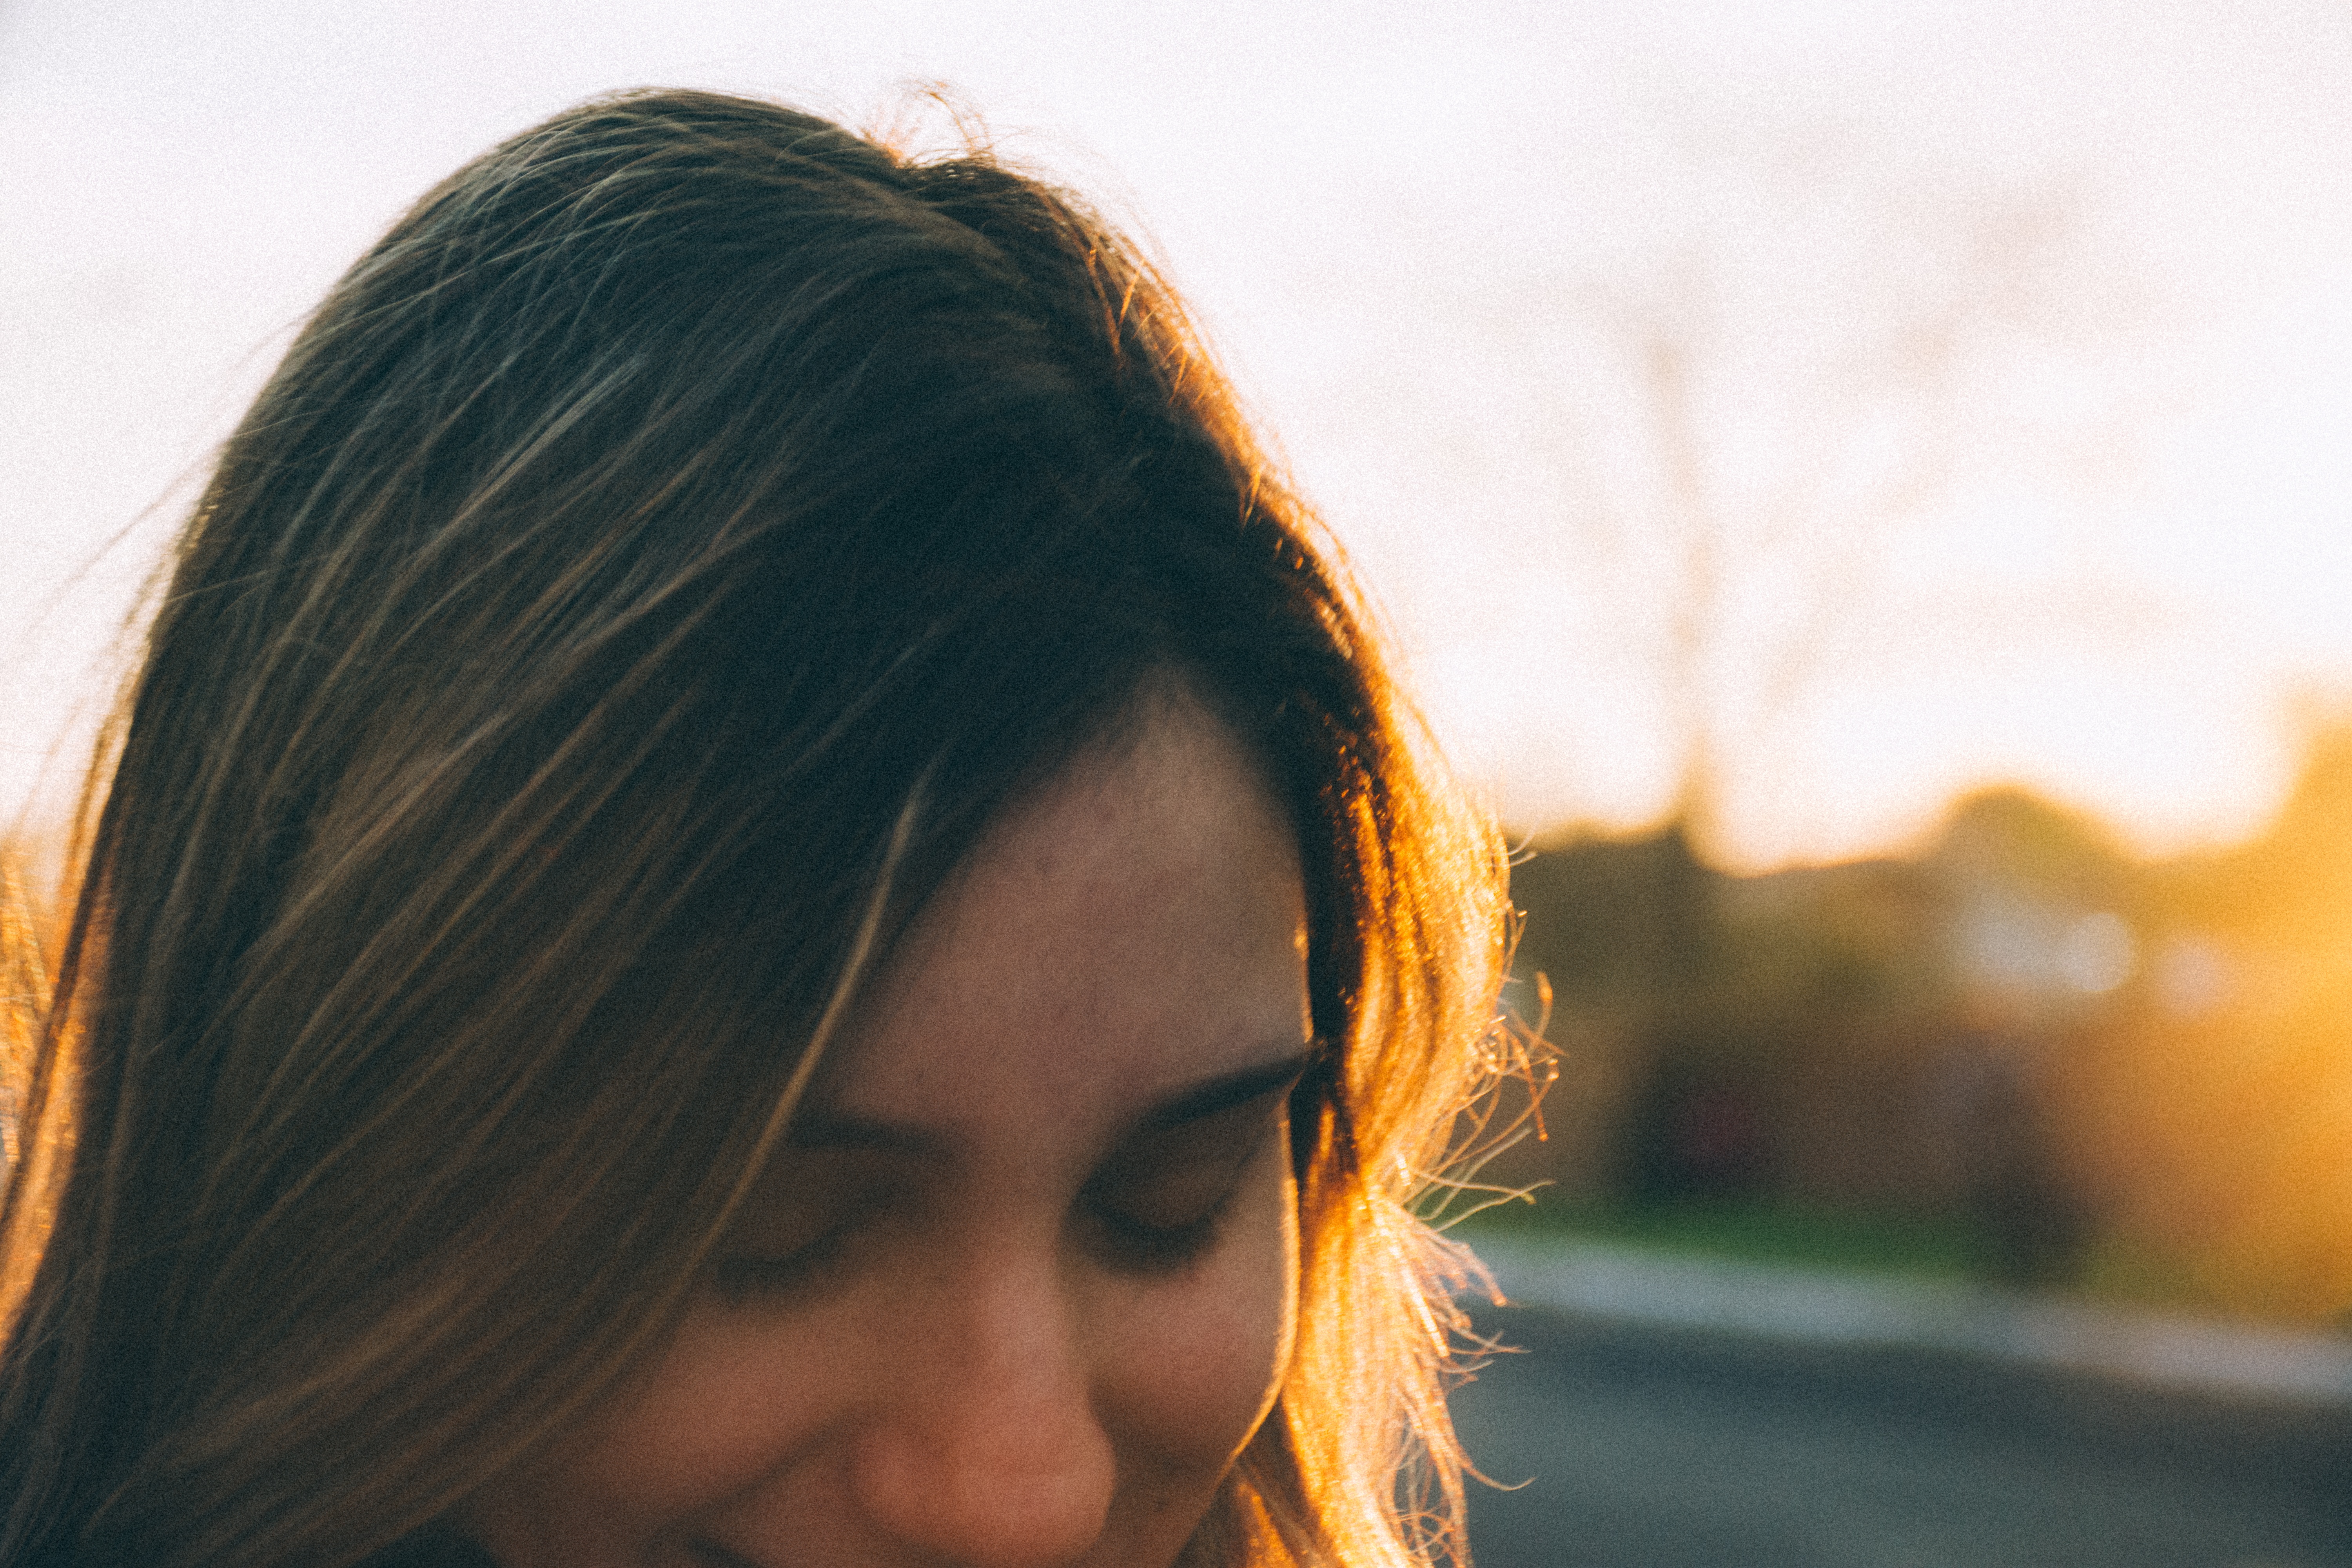
person, girl, woman, hair, sunlight, morning, portrait, model, color, child, facial expression, hairstyle, smile, close up, face, nose, eye, head, skin, beauty, organ, emotion, interaction, photo shoot, brown hair, portrait photography